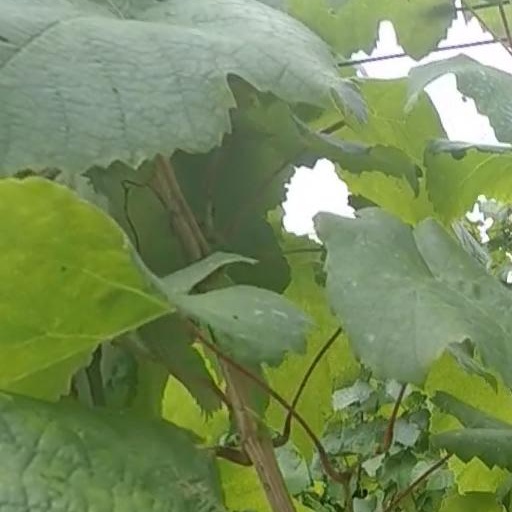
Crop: grape